Sky position (RA, Dec in degrees): 219.399, -1.316
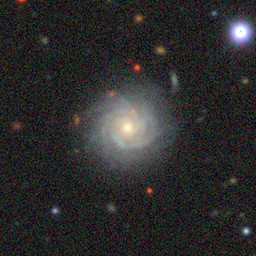
Galaxy morphology: Unbarred Tight Spiral Galaxies